Post-progressive

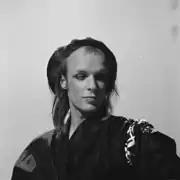
Brian Eno in the 1970s

Post-progressive's beginning may be located after 1978. Author Bill Martin argues that Robert Fripp, Bill Laswell, and Peter Gabriel could all be considered transitional figures in post-progressive rock, crediting Brian Eno as the music's most important catalyst, and explaining that his 1973–1977 solo albums merged "warped aspects of progressive rock" with "a strange premonition of punk" and "the first approximations of new wave". Additionally, Talking Heads expanded new wave by combining the urgency of punk rock with the sophistication of progressive rock, as Martin writes: "A good deal of the more interesting rock since that time is clearly 'post-Talking Heads' music, but that means it is post-progressive rock as well." After the 1970s, the post-progressive style followed in the traditions of King Crimson's 1981 album "Discipline", with its introduction of minimalism and ethnic musics, elements which were new to rock.